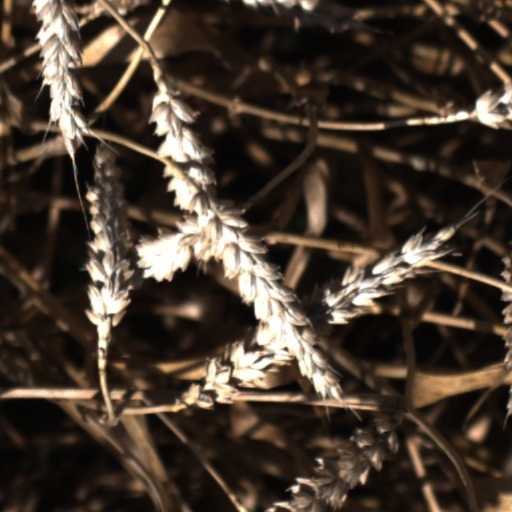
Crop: wheat